138th Rifle Division

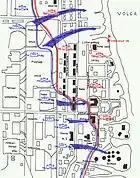
Attack on the "Pharmacy" and the "Commissar's House"

This final bid began with an artillery preparation at 0340 hours on November 11 against the 138th and 95th Divisions east of the "Barrikady". Early on the attackers penetrated the 241st Regiment of the 95th and reached the Volga on a 200m front east of Mezenskaya. At the same time the 138th was struck by three infantry regiments, two engineer battalions plus 16 assault guns, weighted to its right (north) flank northeast of the factory, but managed to initially hold its positions. The 578th Infantry Regiment, led by the 50th Engineer Battalion and ten assault guns, plowed slowly toward two key objectives designated as the "Pharmacy" and the "Commissar's House", both about 400m from the river; the latter contained Lyudnikov's headquarters. Finding a gap between the 241st and 650th Regiments a German assault group seized the ruins around the Pharmacy, but when the 50th Engineers approached the Commissar's House they found all its entrances blocked with rubble. Unable to deploy satchel charges against it they fell back to nearby shell holes where they were pinned down by heavy fire.